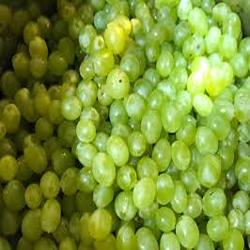
Label: Grapes